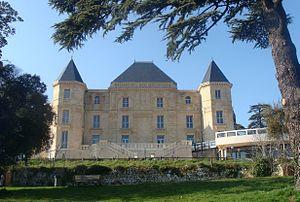
Le château de la Buzine (Marseille) vu du parc.
Le château de La Buzine est un édifice du XIXᵉ siècle situé dans le 11ᵉ arrondissement de Marseille.
Le Château de ma mère est le deuxième tome des Souvenirs d'enfance, un roman autobiographique de Marcel Pagnol, paru en 1957.